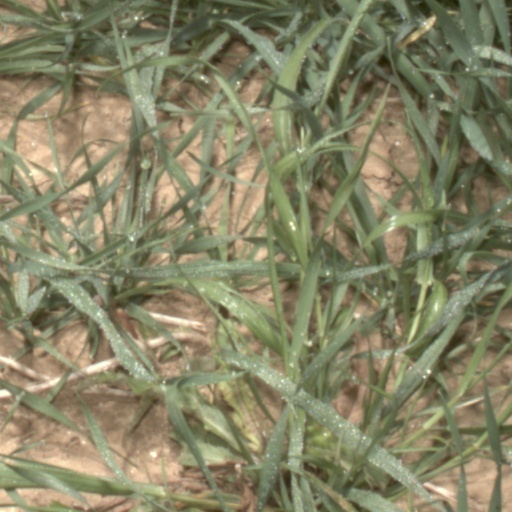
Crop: wheat